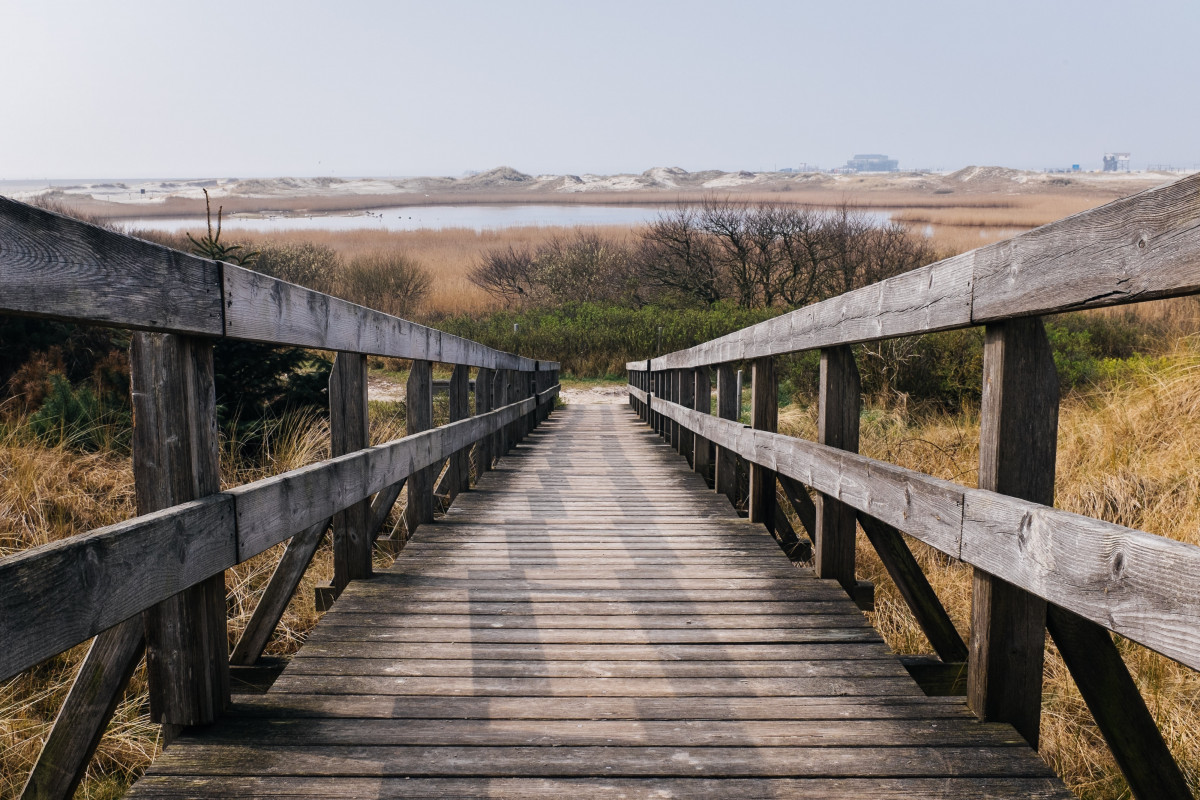
Tags: track, stair, river, staircase, walkway, transport, waterway